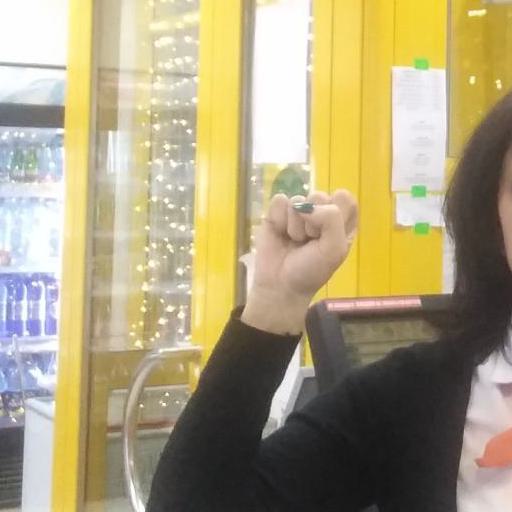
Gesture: fist